Oxenford Farm

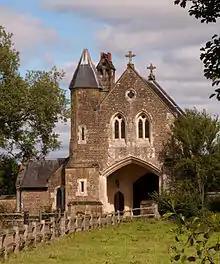
Oxenford Gate Lodge in 2013

Oxenford Farm is a former abbey farm, a dependency of Waverley Abbey in the civil parish of Witley, Surrey, England, with several listed buildings around a courtyard, including three by Augustus Pugin.